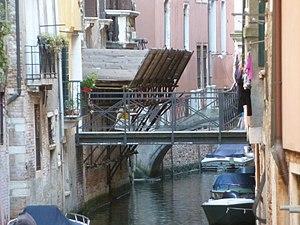
Rio San Giovanni Crisostomo (Venice)
Le rio de San Giovanni Crisostomo est un canal de Venise dans le sestiere de Cannaregio.